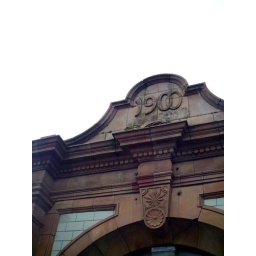
Terracotta sign on a building in Great Yarmouth.